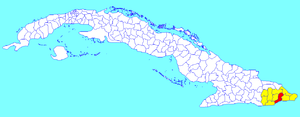
San Antonio del Sur est une ville et une municipalité de la province de Guantanamo, à Cuba.